Nan Madol

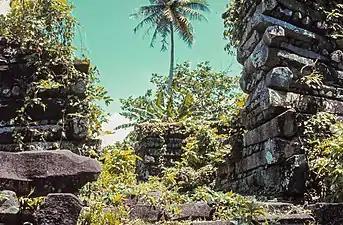
Nan Madol

Nan Madol is an archaeological site adjacent to the eastern shore of the island of Pohnpei, now part of the Madolenihmw district of Pohnpei state in the Federated States of Micronesia in the western Pacific Ocean. Nan Madol was the capital of the Saudeleur dynasty until about 1628. The city, constructed in a lagoon, consists of a series of small artificial islands linked by a network of canals. The site core with its stone walls encloses an area approximately and it contains 92 artificial islets—stone and coral fill platforms—bordered by tidal canals.